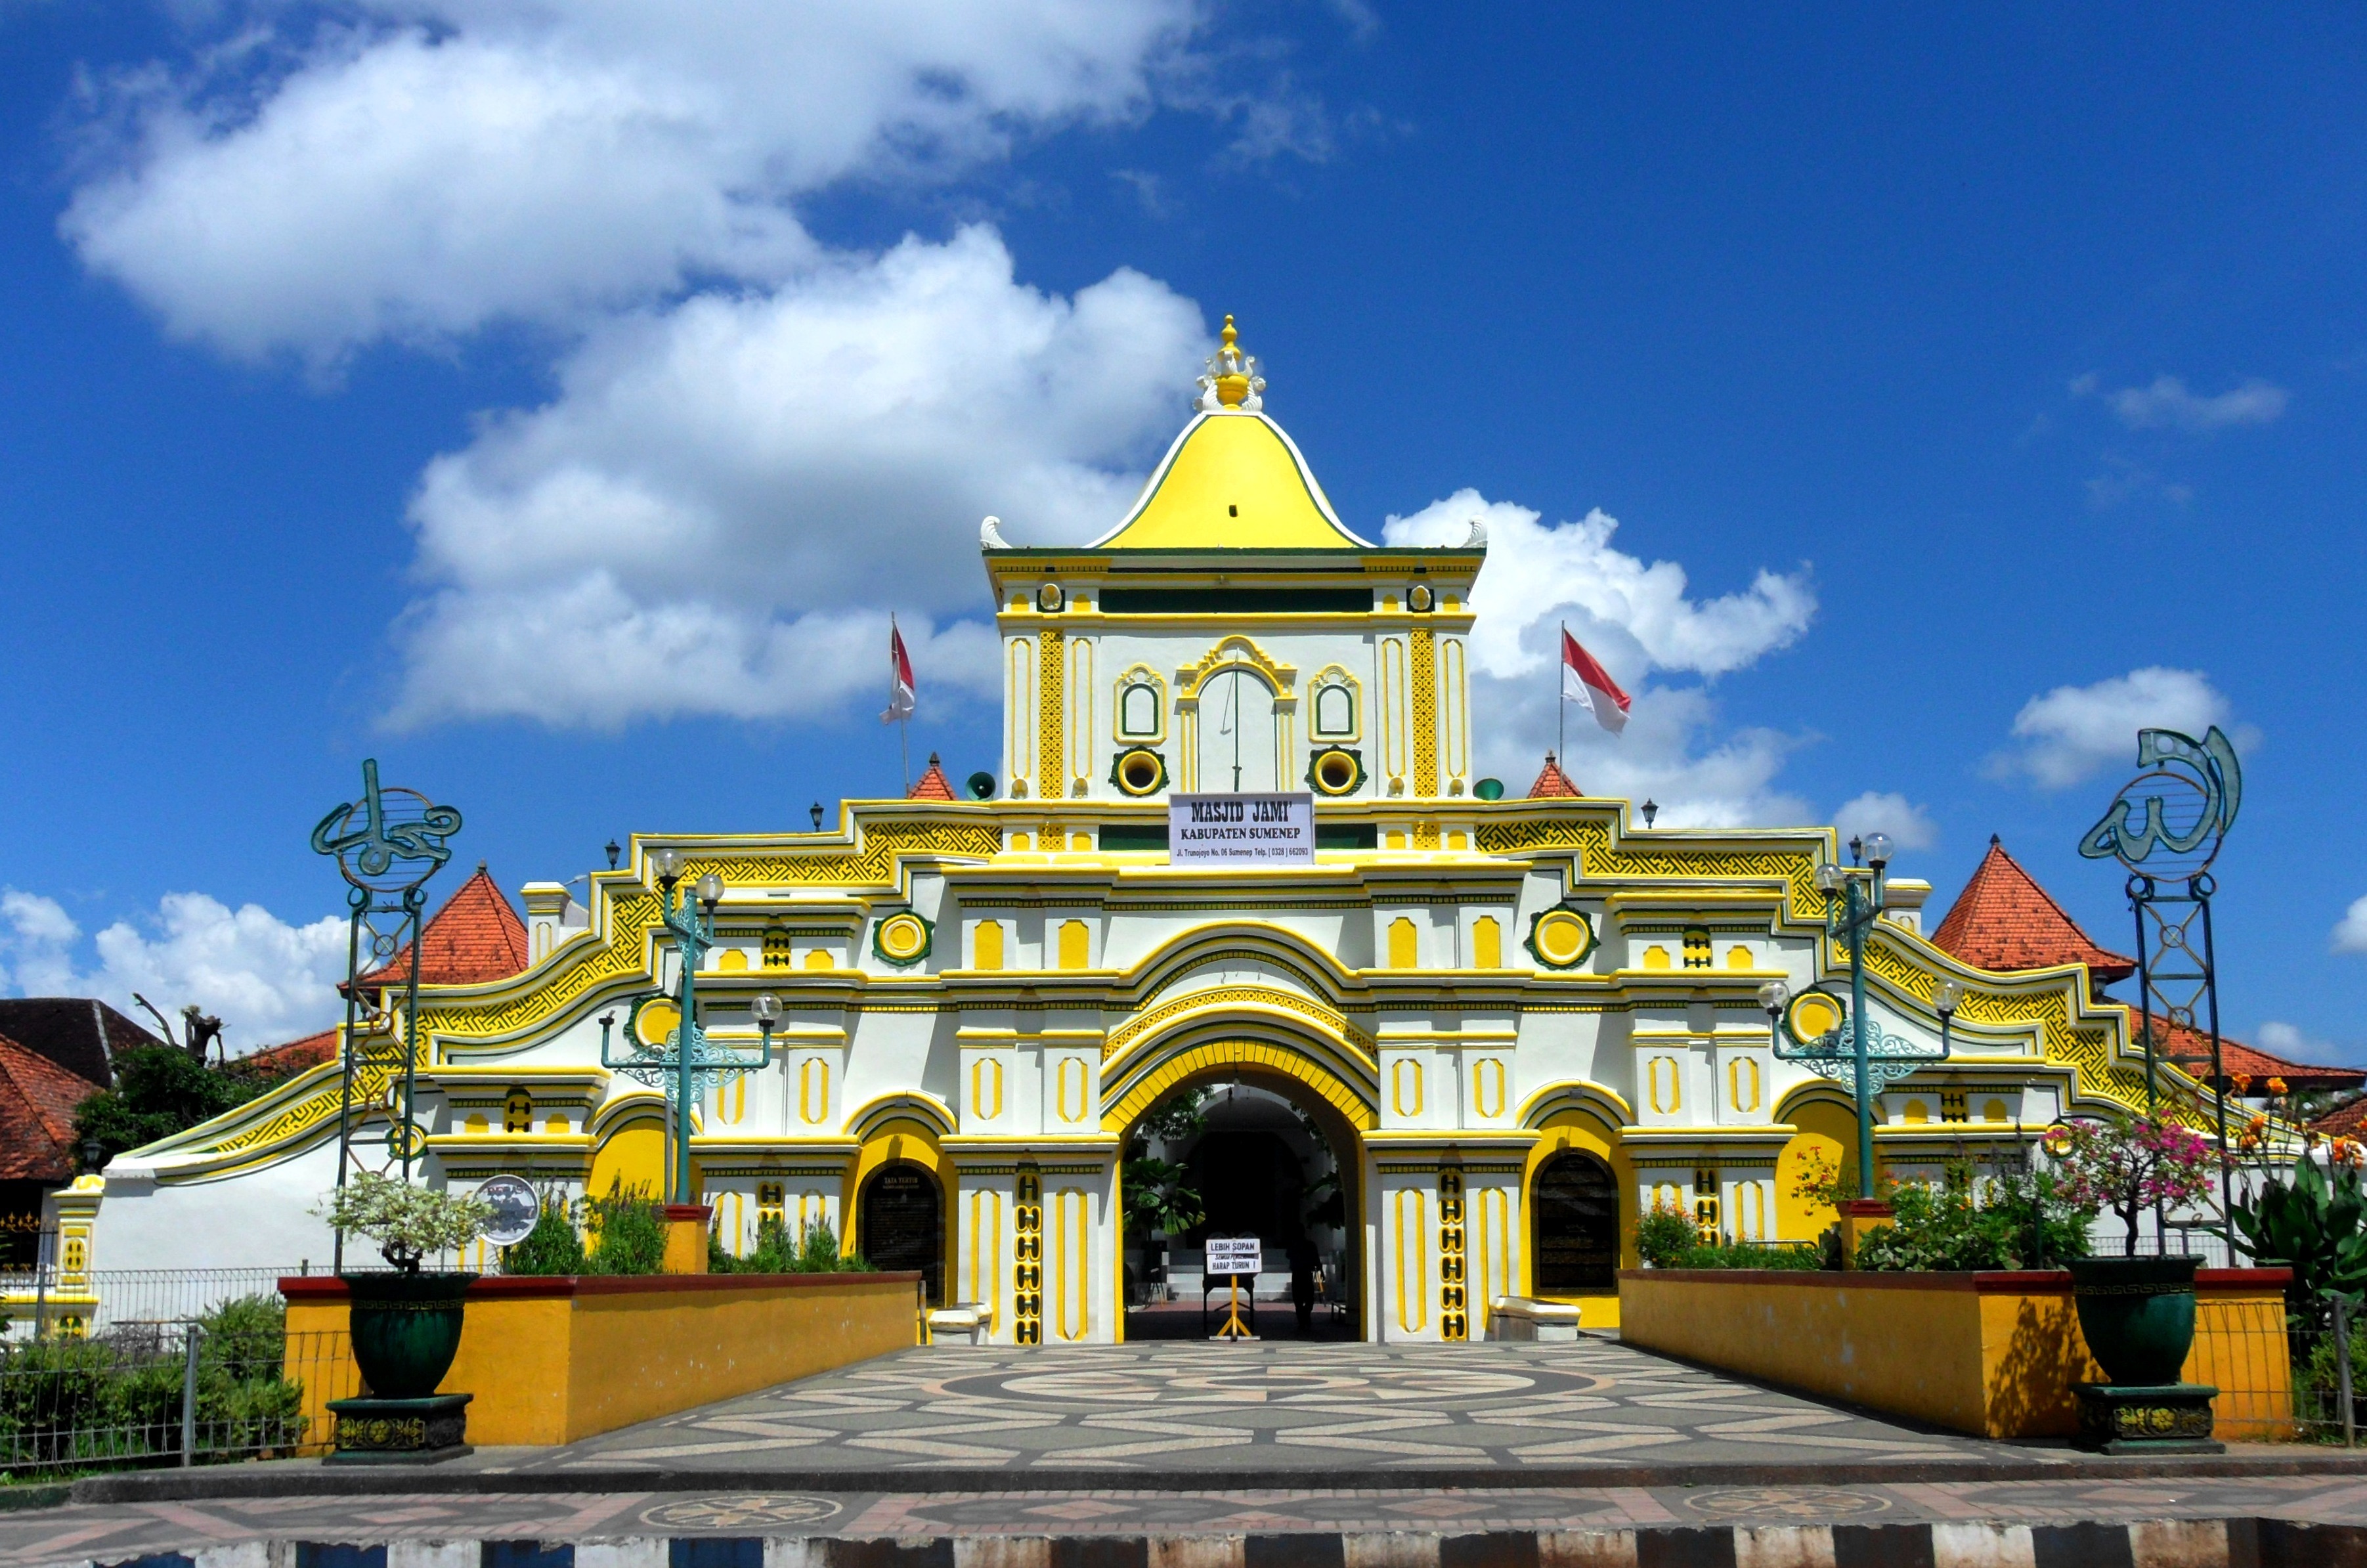
landscape, architecture, building, palace, landmark, facade, tourism, place of worship, temple, monastery, shrine, mosque, historical, estate, indonesia, masjid, islamic, madura, hindu temple, historic site, east java, sumenep